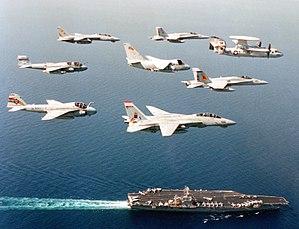
La classe Nimitz est une classe de porte-avions géants à propulsion nucléaire actuellement en service dans l'US Navy. Avec 88 000 tonnes de déplacement, les porte-avions de la classe Nimitz sont les plus imposants navires de guerre actuellement en service, détenant le record du monde des navires militaires pour le poids en déplacement. Cependant, s'ils sont les navires les plus lourds de la flotte américaine, ils ne sont pas les plus longs ; ce record est détenu par l'USS Enterprise.
L'USS Carl Vinson (CVN-70) est un porte-avions polyvalent américain à propulsion nucléaire, faisant partie de la classe Nimitz. Il est le troisième porte-avions de la sous-classe Nimitz, et fait partie des 11 porte-avions géants de l'US Navy.